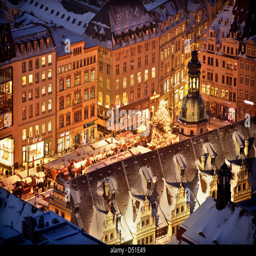
the christmas market in front of the old town hall is framed by snowy roofs